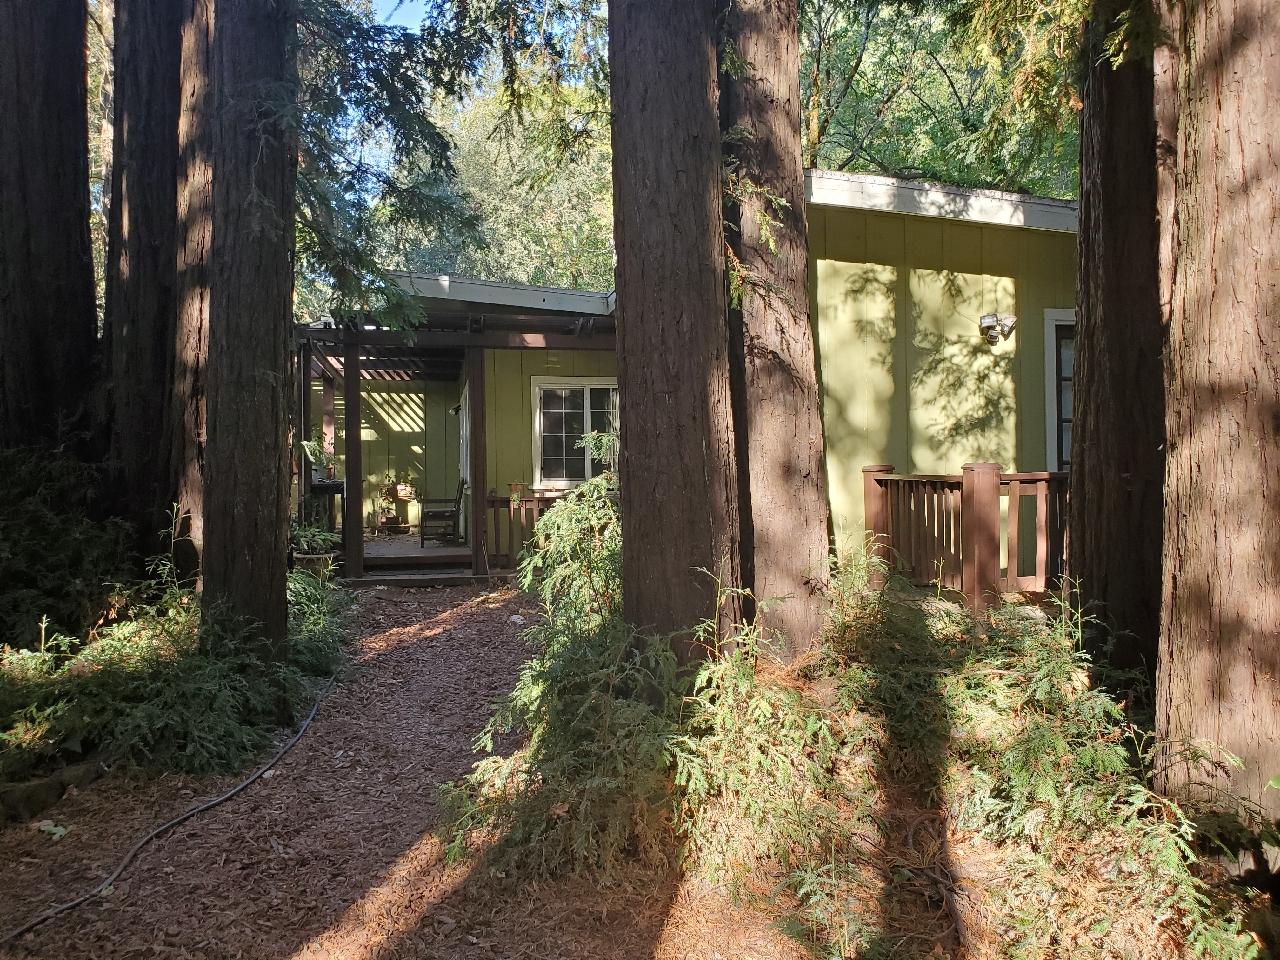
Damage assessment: no_damage